Popski's Private Army

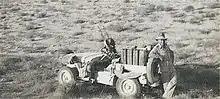
Vladimir Peniakoff with his jeep during the raid on Barce.

Lieutenant Colonel John Hackett, who co-ordinated British raiding operations, asked Peniakoff to give the new unit a cover name, but vacillated. The unit's name ultimately came from Hackett's exasperation at Popski's delay: "You had better find a name quick or we shall call you Popski's Private Army"—"I'll take it".